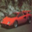
Label: automobile